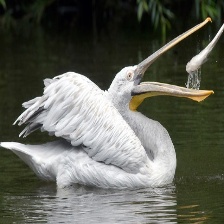
Species: DALMATIAN PELICAN
Scientific name: PELECANUS CRISPUS